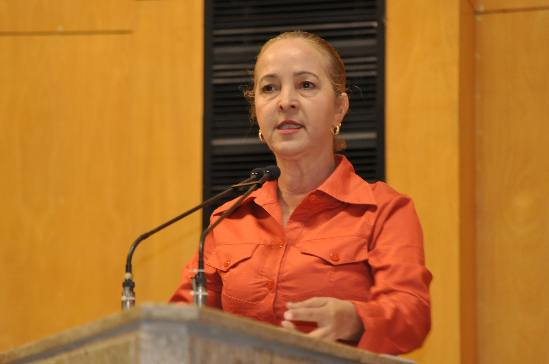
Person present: Yes